Il mondo della luna (Antal Doráti recording)

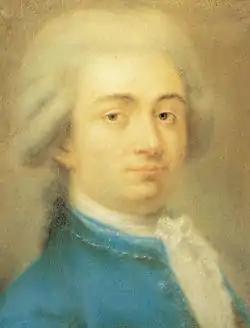
Carlo Goldoni portrayed in 1750

J. B. Steane reviewed the album on LP in "Gramophone" in April 1979, discussing it together with four other albums in Doráti's Haydn opera cycle. All five, he thought, were outstanding performances of music replete with vivacious musical fantasy. Each of them had many delightful arias, and his listening notes were peppered with asterisks and underlinings that made him want to put down his pen and go straight back to his turntable. "Il mondo della luna" was not quite as enjoyable as "Orlando Paladino", the most impressive of the series to have appeared at that point, but it was still well worth investigating. "The records present an elegant, lightly ironical comedy", he wrote, "and an enchanting score. Beginning in laughter, it ends in affection: there is much more humanity in it than an outline of the plot might suggest."